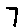
Label: 7